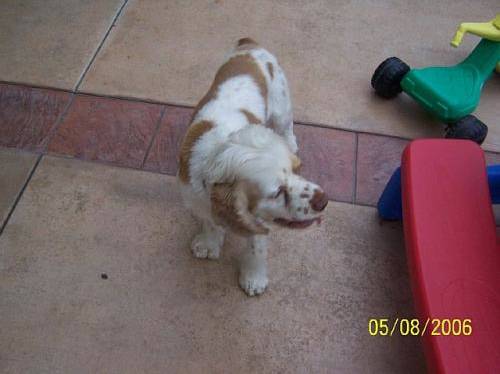
Label: dog